Somerset Davies

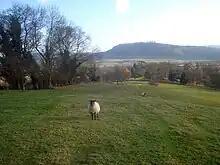
Sheep pasture near his former residence of Wigmore Hall

Somerset Davies (1754 – 15 October 1817) was an English politician who sat in the House of Commons representing Ludlow between from 1783 to 1784.